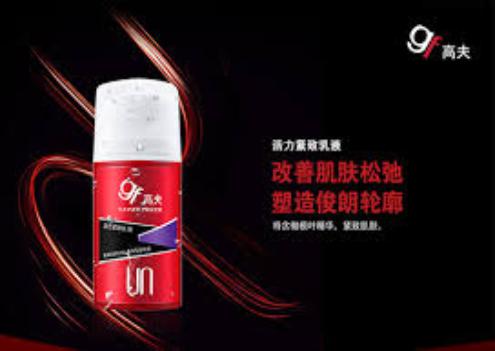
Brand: GF
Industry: Necessities